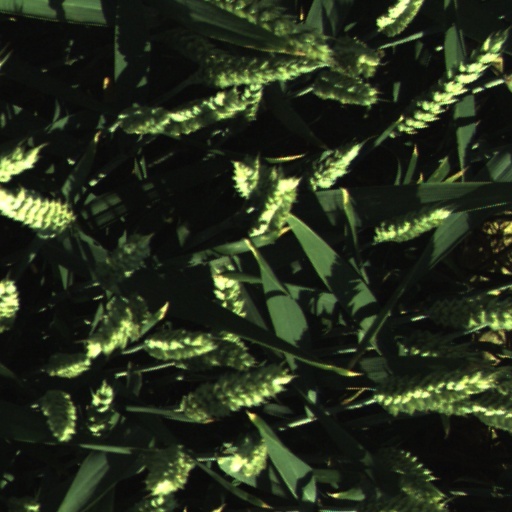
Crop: wheat